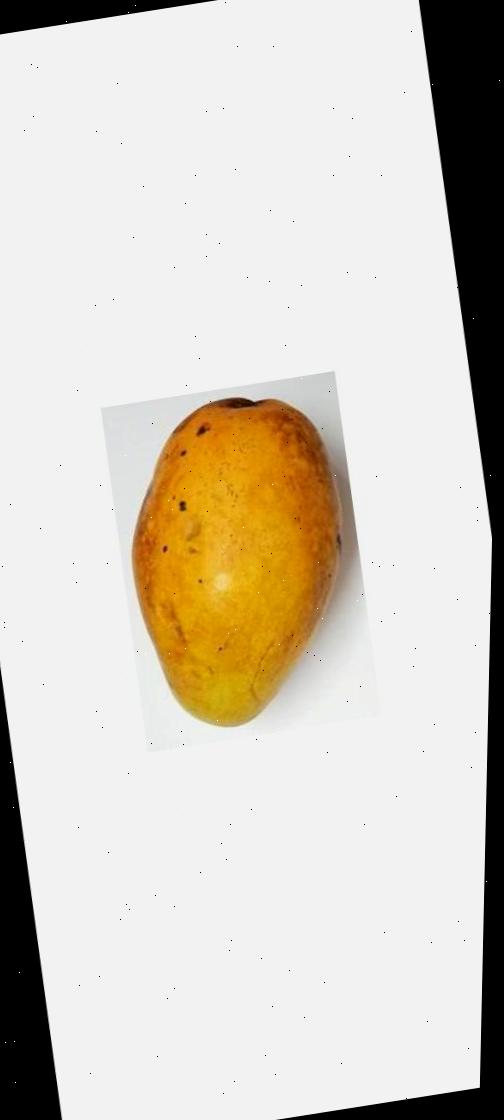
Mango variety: Bari-11